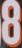
Number: 8